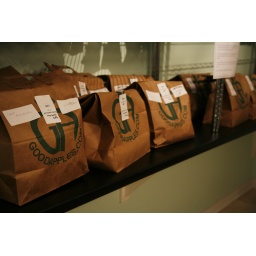
All of the fresh produce Good Apples delivers comes in a brown paper bag.